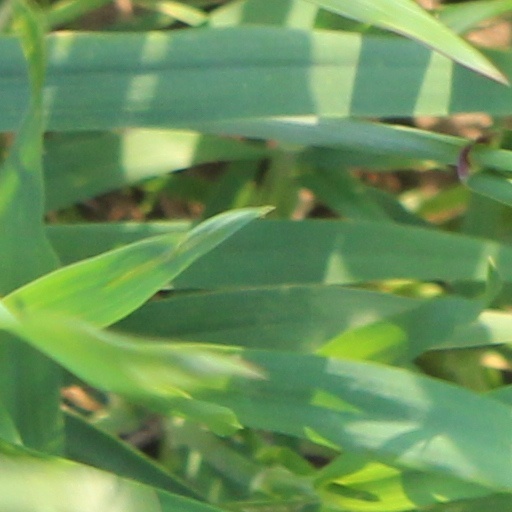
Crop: wheat